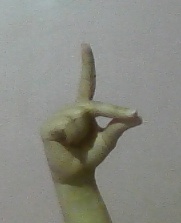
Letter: ta